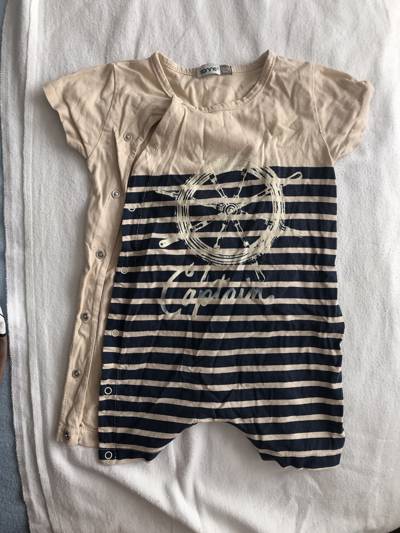
Waste category: clothes